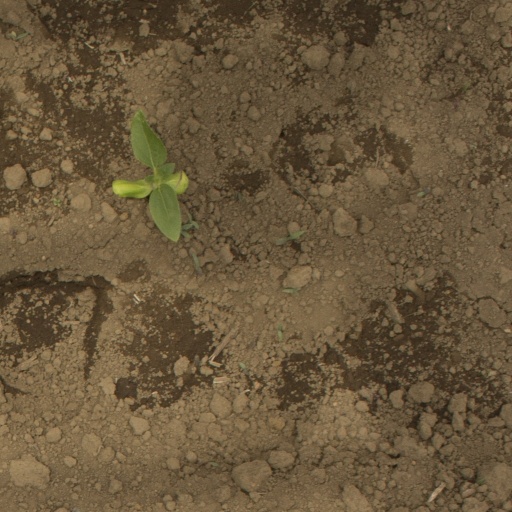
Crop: Jerusalem artichoke